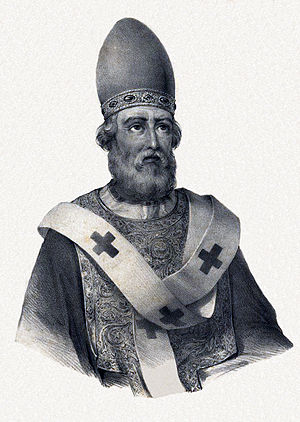
Pave Damasus 1.
Pave Damasus 1. var pave i perioden 366-384.